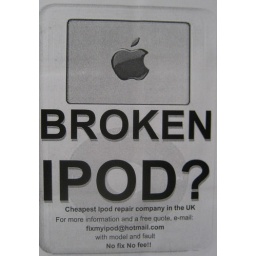
oddest sign to find in a toilet